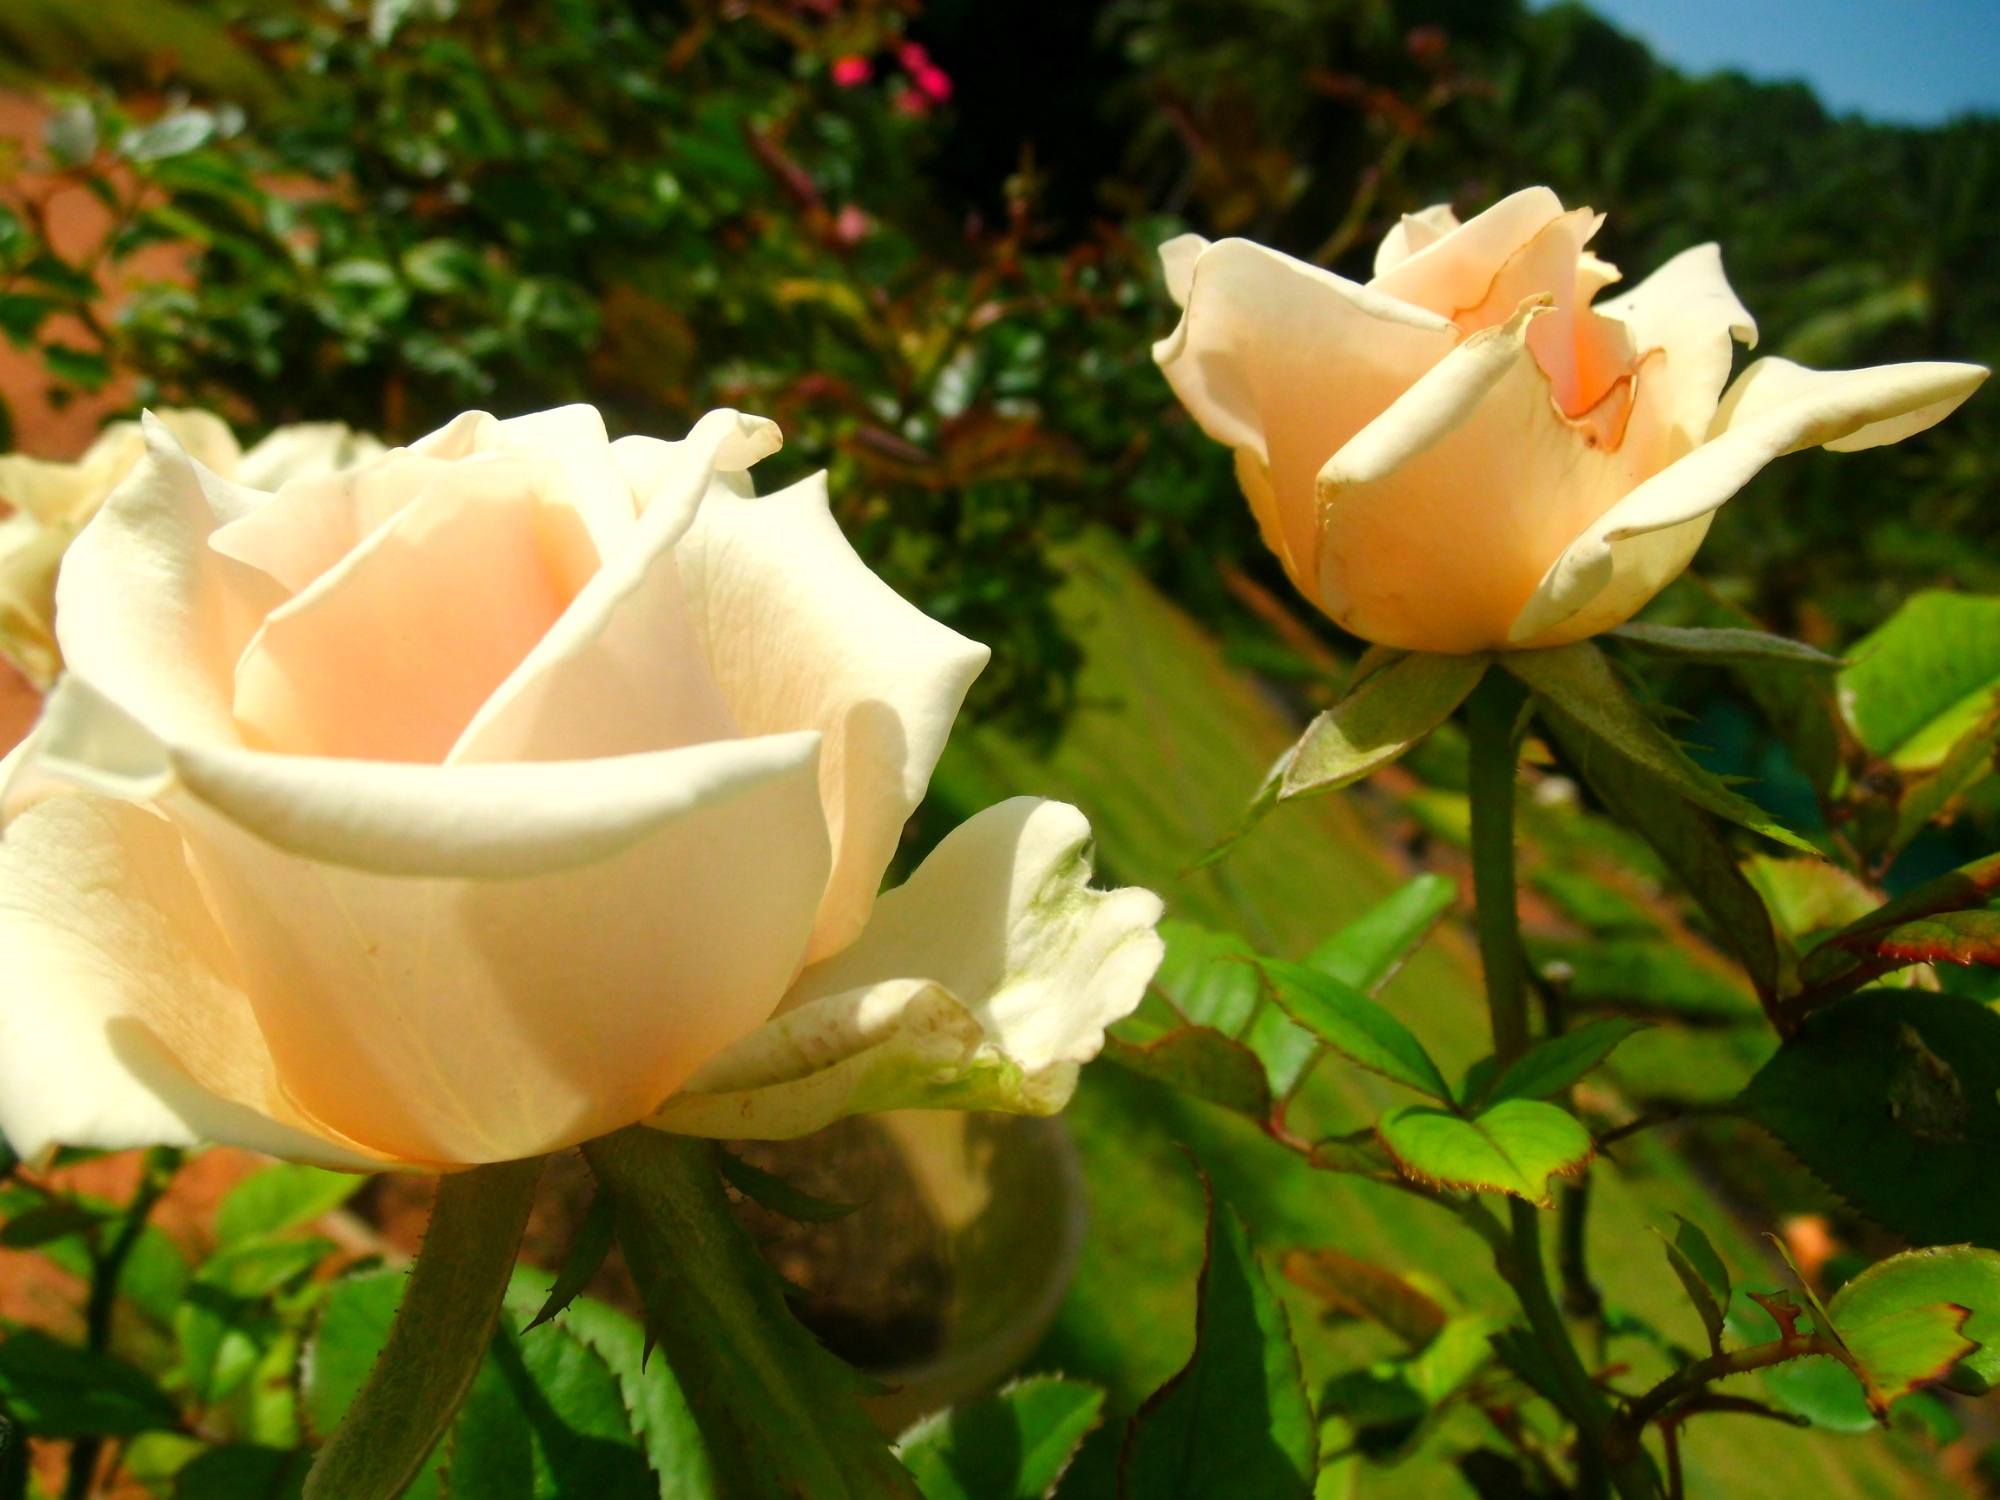
nature, blossom, plant, bunch, white, leaf, flower, petal, bloom, isolated, floral, love, bouquet, gift, rose, decoration, spring, green, red, color, macro, natural, fresh, romance, romantic, botany, yellow, closeup, pink, wedding, flora, art, beauty, beautiful, day, elegant, anniversary, valentine, bud, floribunda, macro photography, flowering plant, garden roses, rose family, land plant, rose order, austrian briar